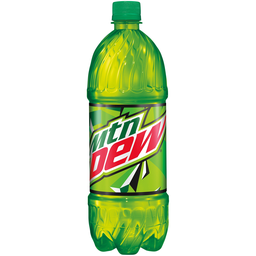
Label: bottles